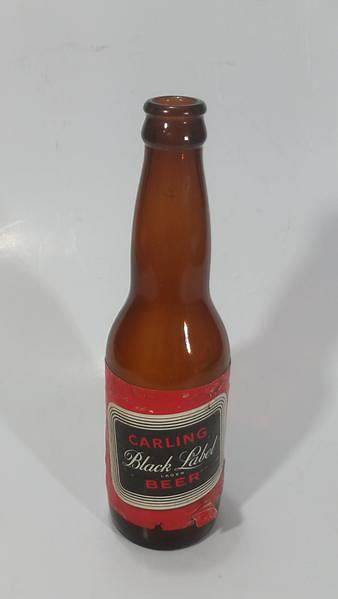
Waste category: glass